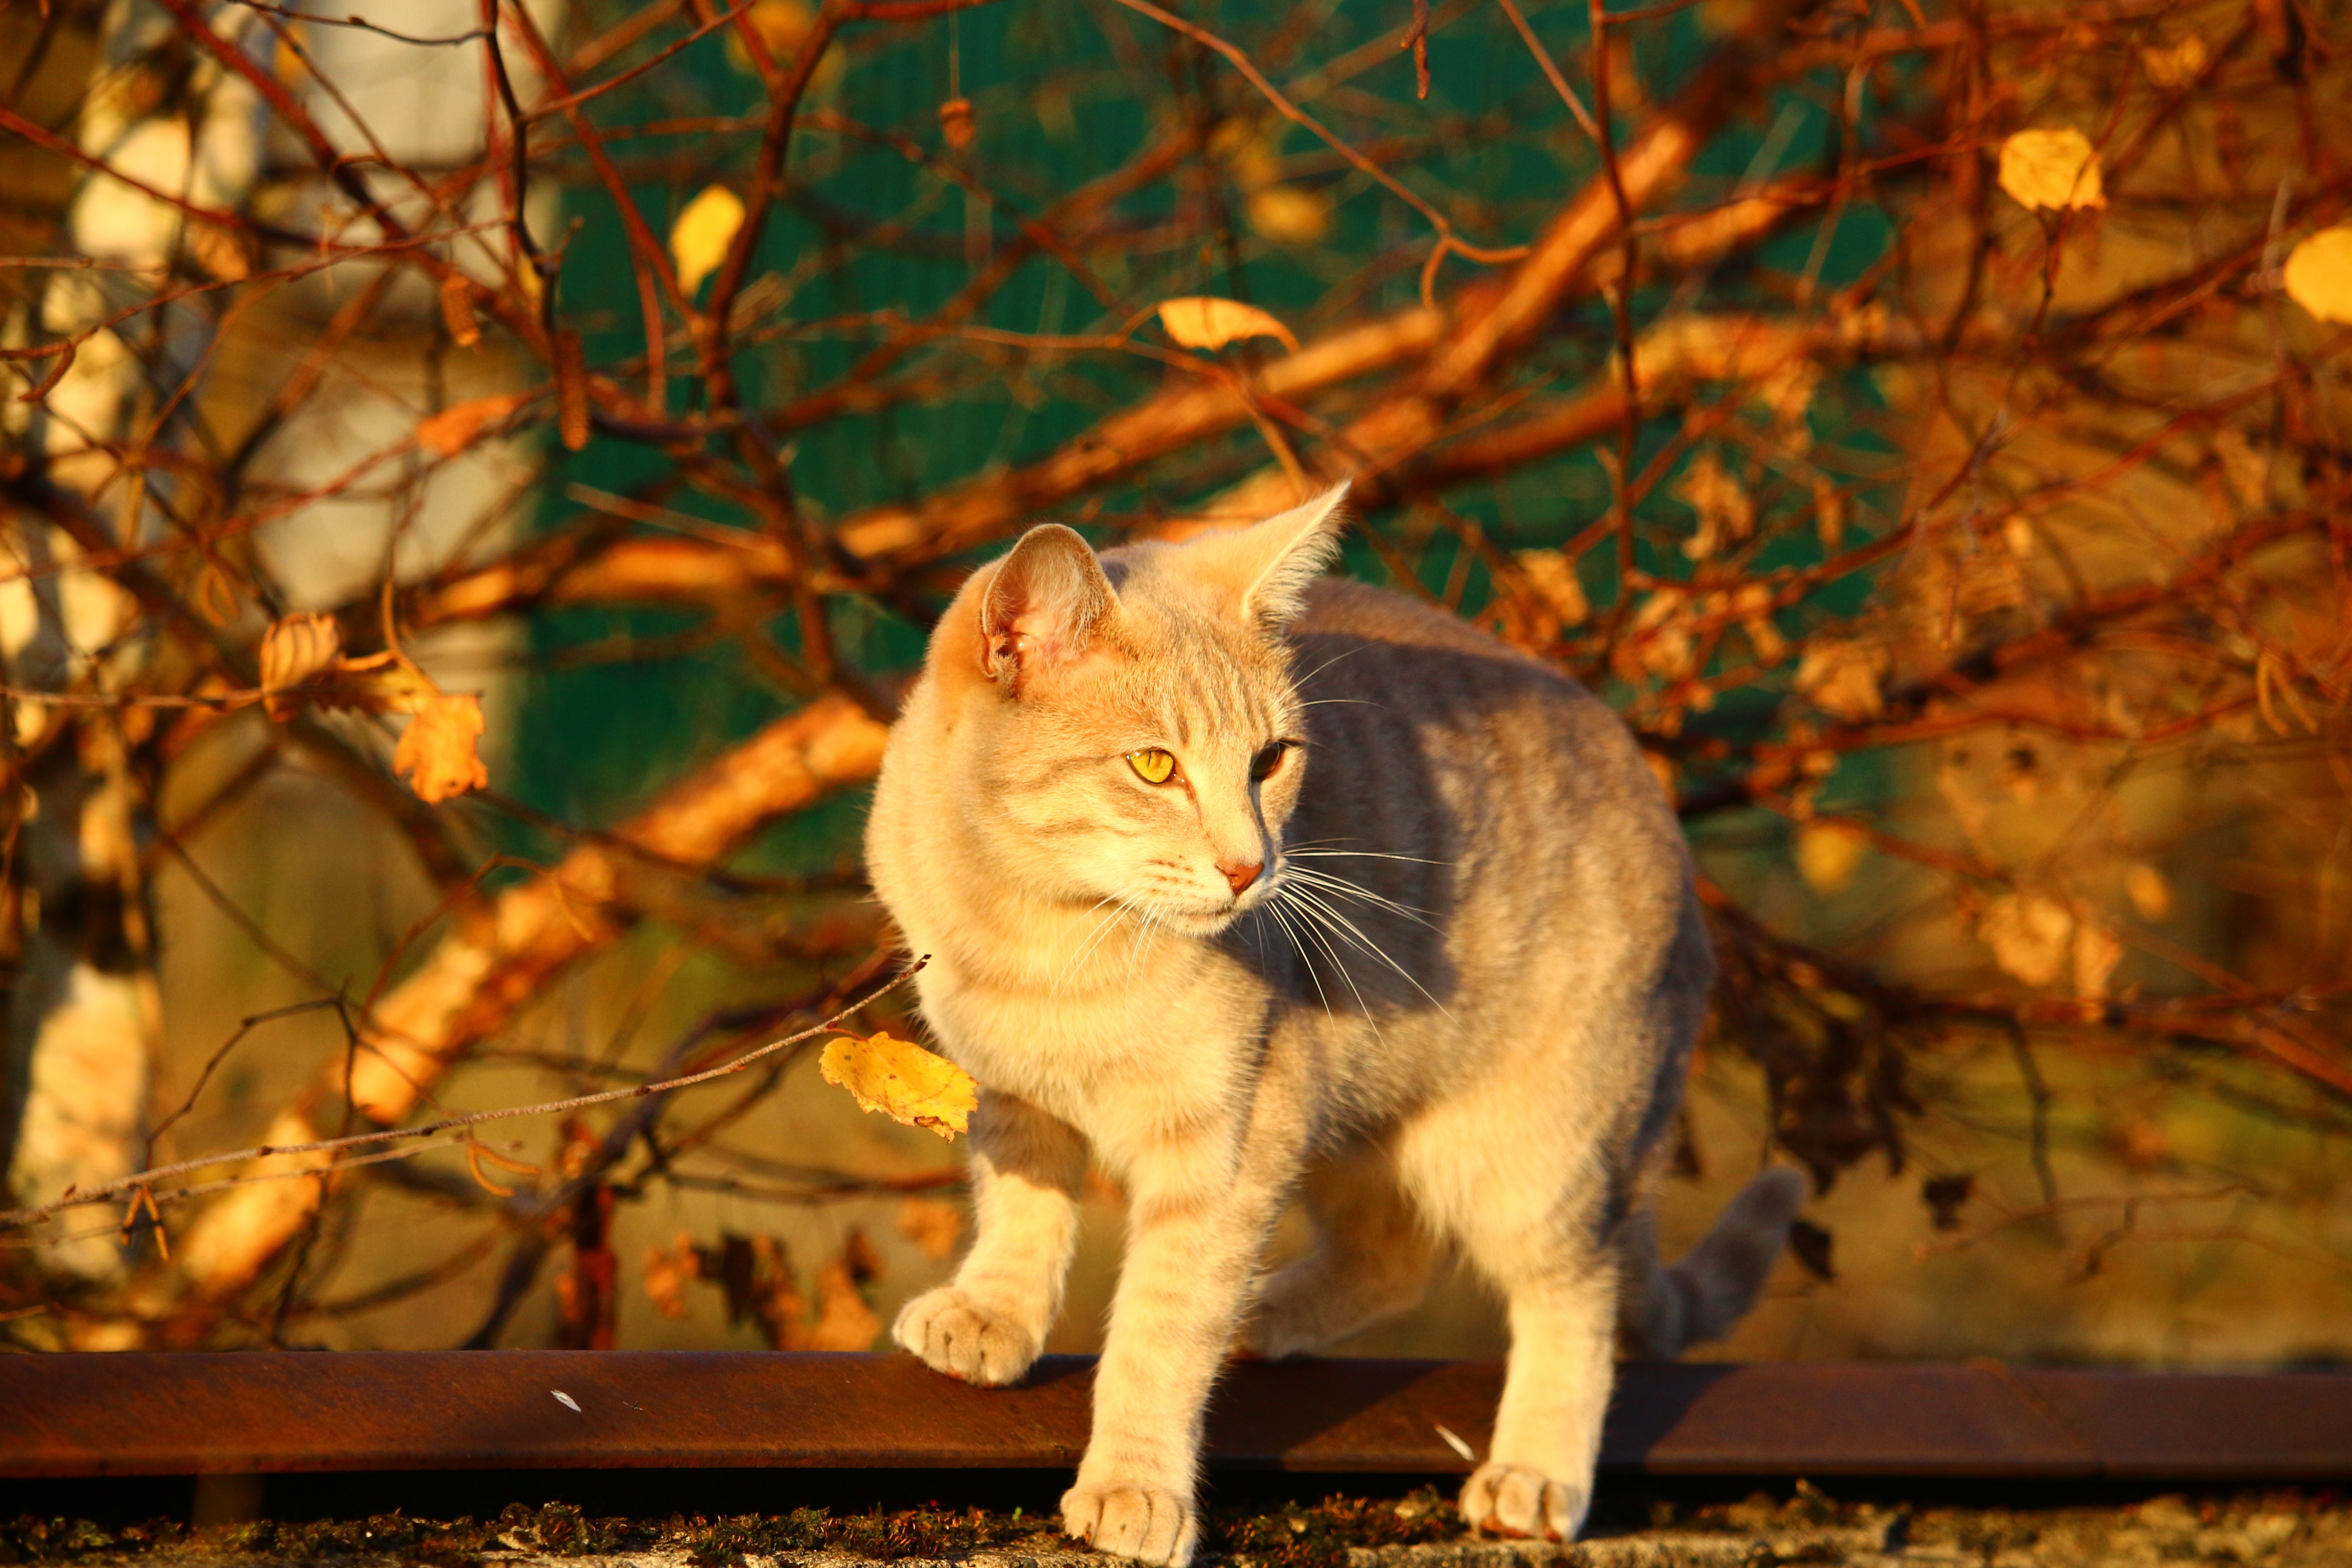
wildlife, kitten, cat, autumn, mammal, fauna, leaves, whiskers, vertebrate, mieze, fall foliage, evening light, wild cat, small to medium sized cats, cat like mammal